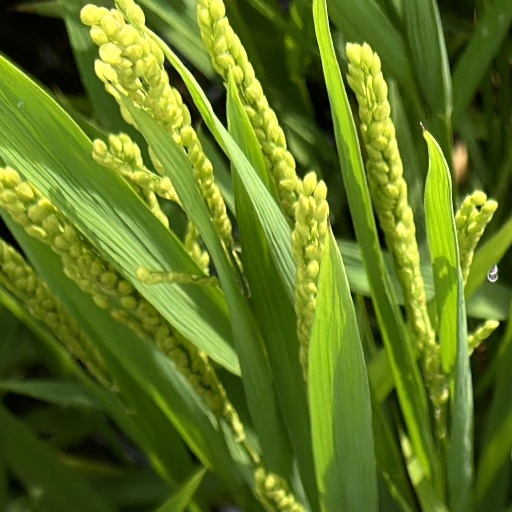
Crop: rice